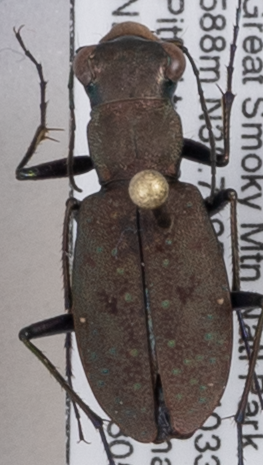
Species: Cylindera unipunctata
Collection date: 2018-05-15
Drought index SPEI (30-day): -1.01
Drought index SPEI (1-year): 0.17
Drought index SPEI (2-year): -0.46